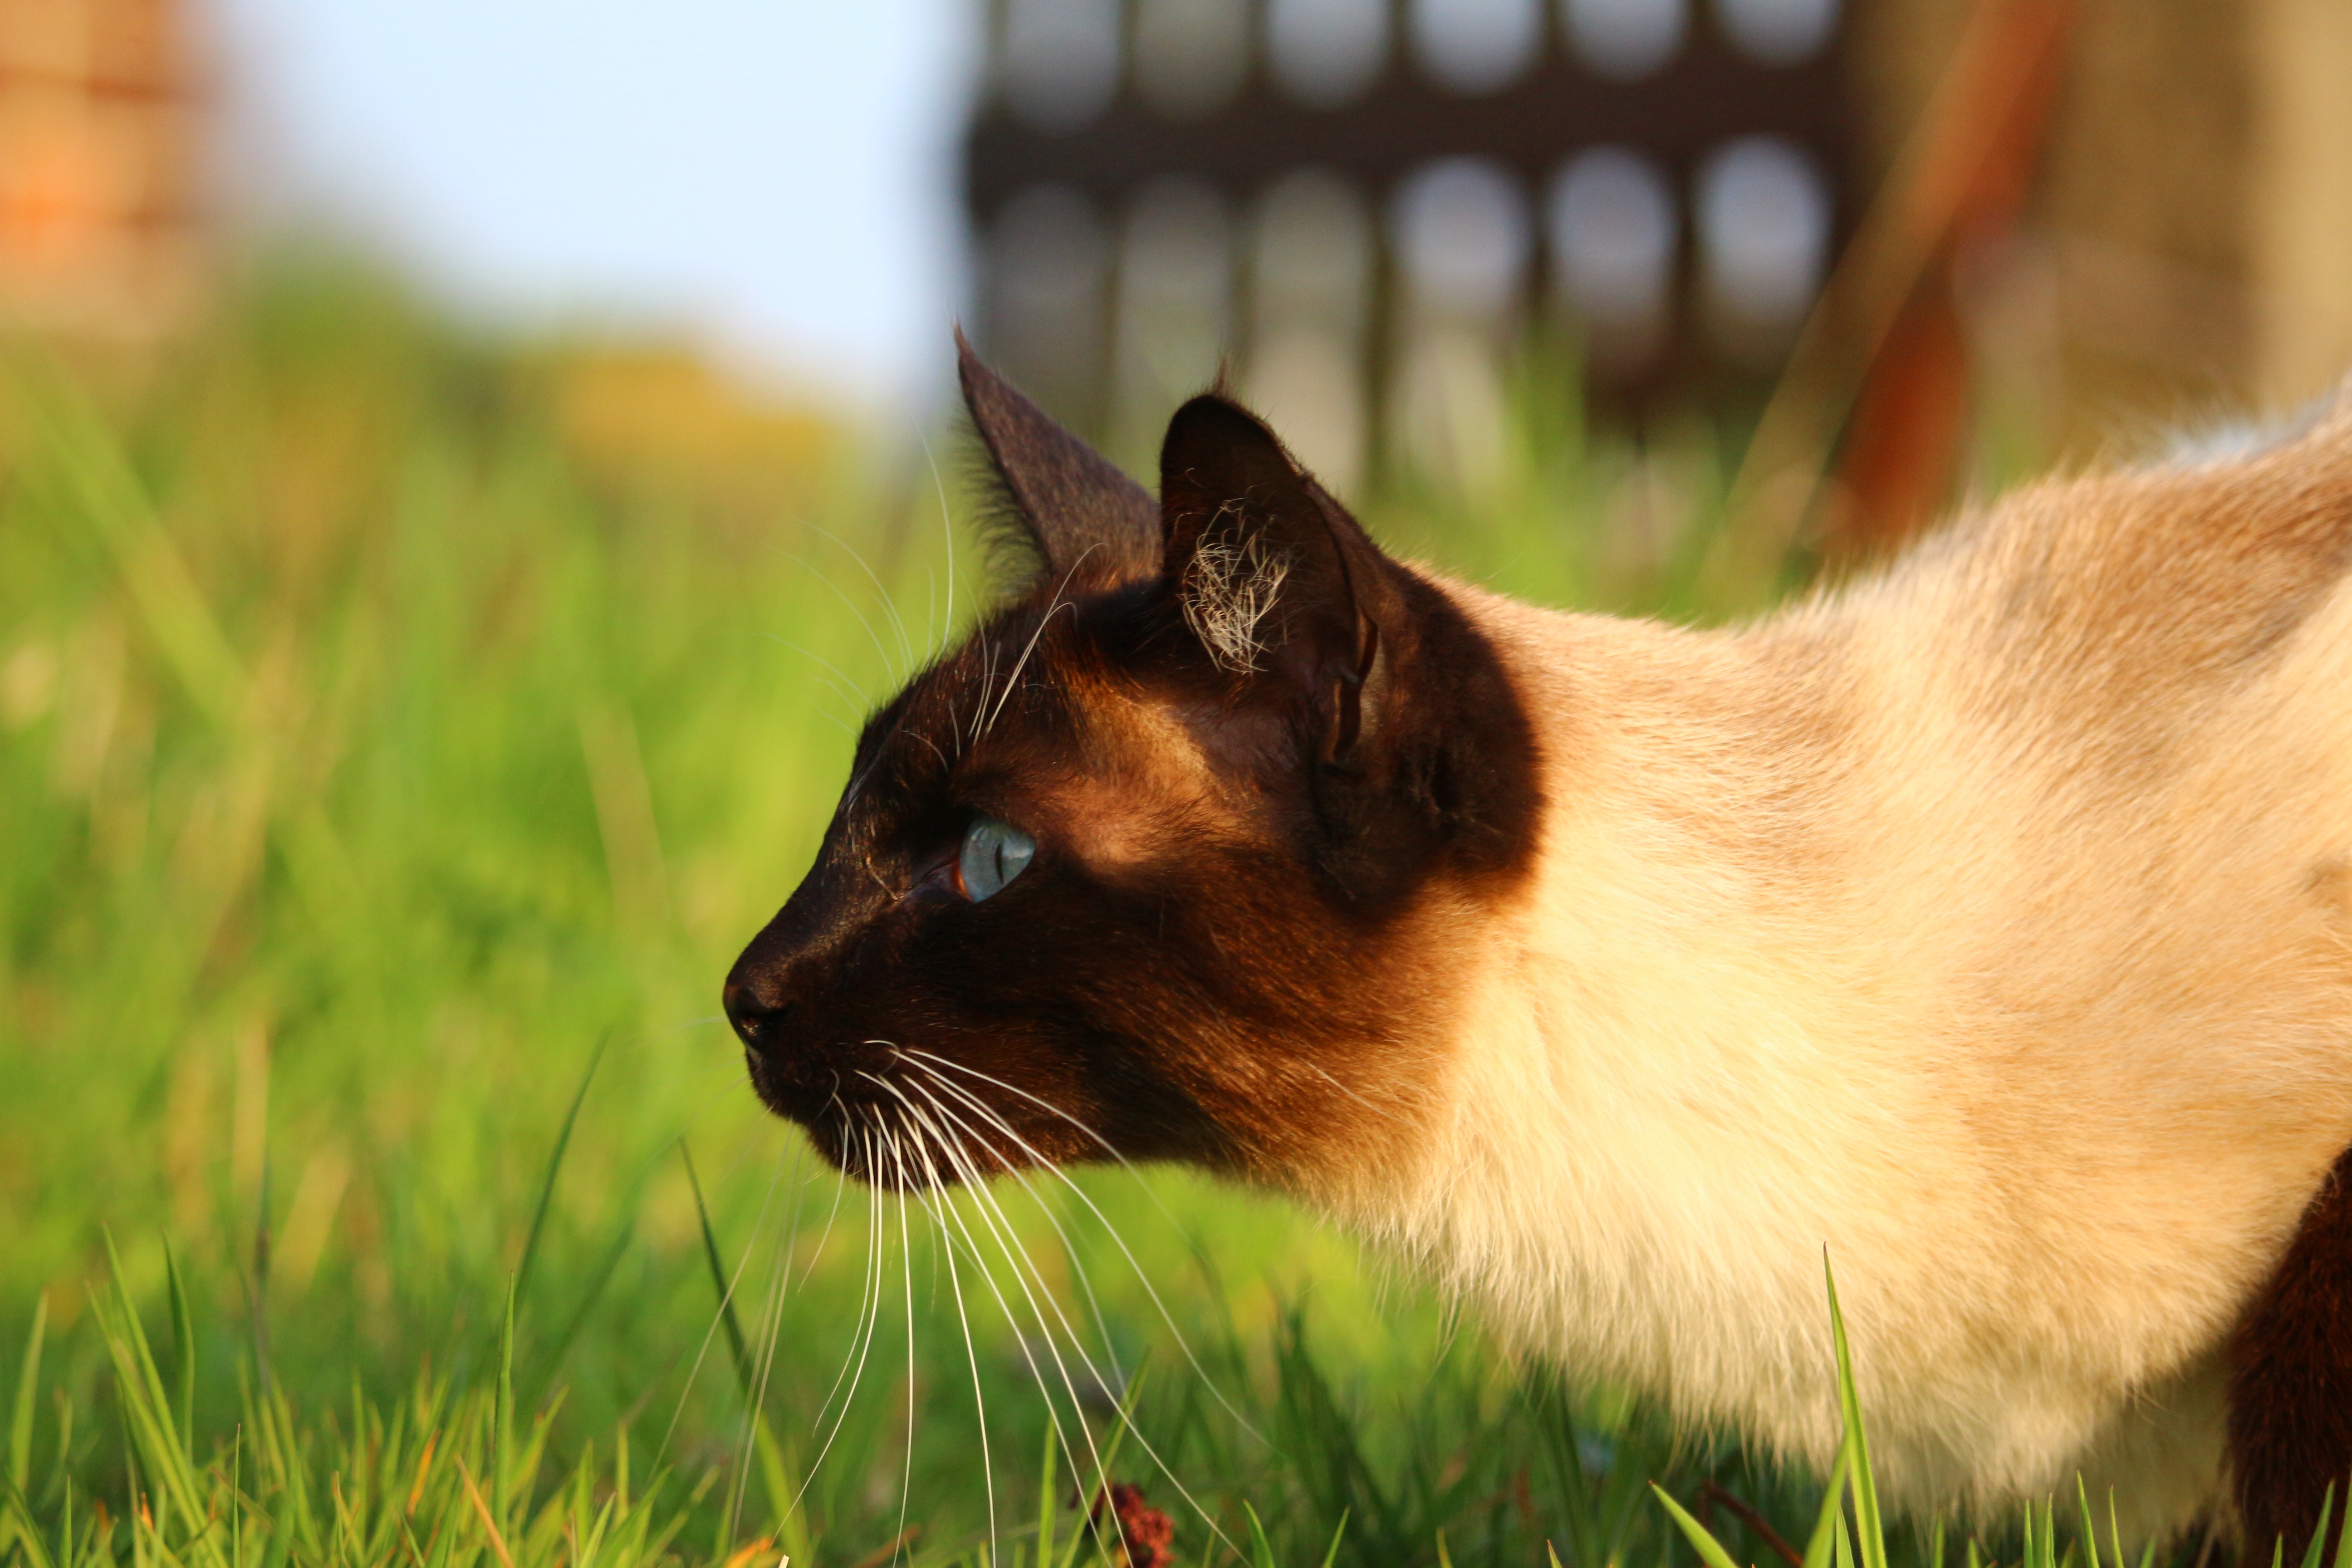
grass, kitten, cat, mammal, fauna, nose, whiskers, vertebrate, mieze, siamese, siamese cat, breed cat, small to medium sized cats, cat like mammal